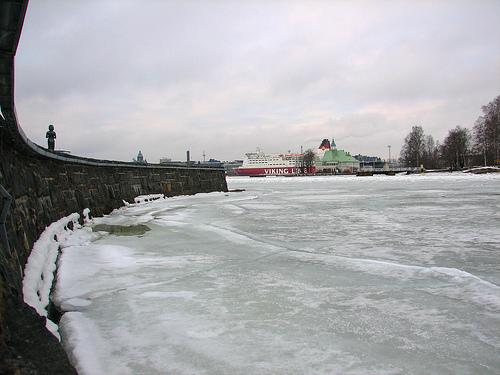
Weather: snow or frosty